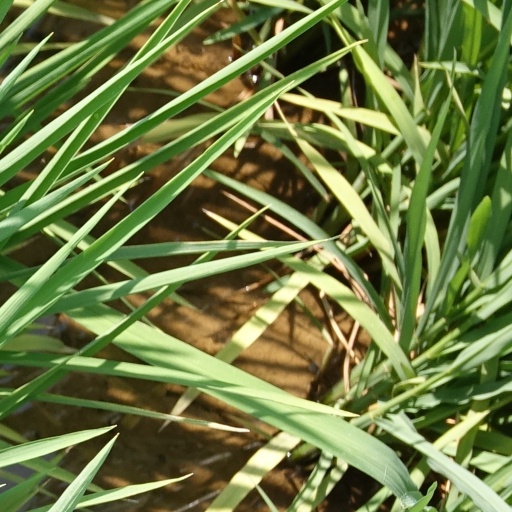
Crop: rice